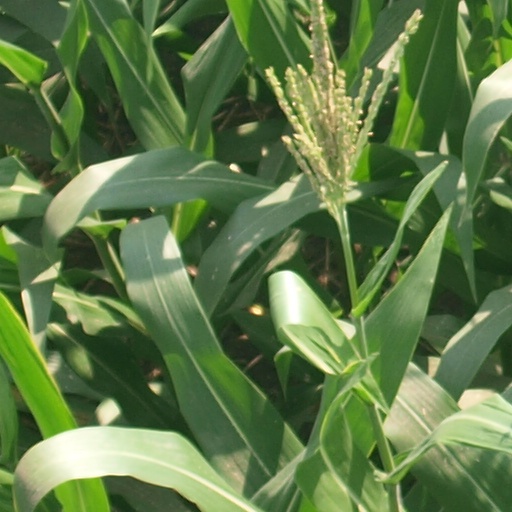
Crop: maize; corn